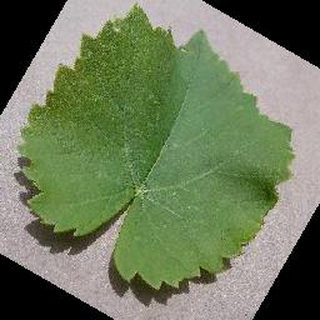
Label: healthy_grape